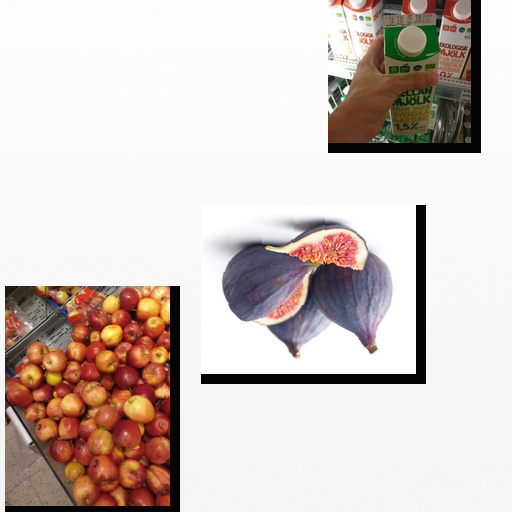
Food items: milk, fig, apple